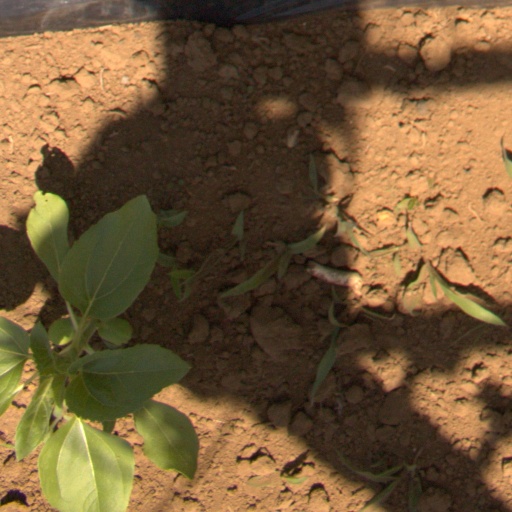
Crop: Jerusalem artichoke